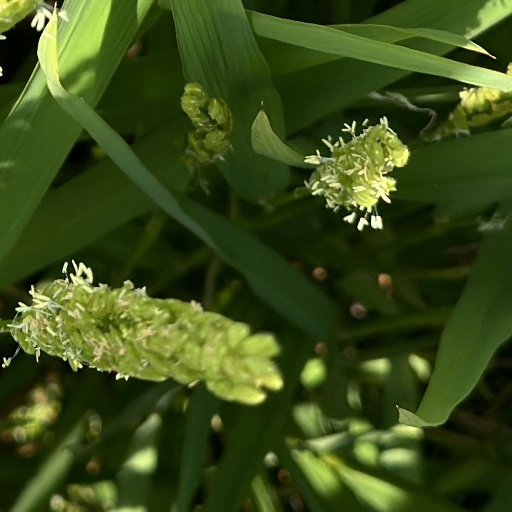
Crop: rice